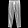
Label: Trouser